Semyon Monakhov

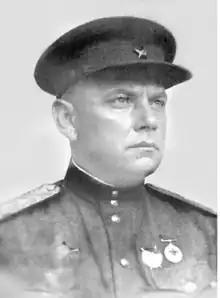
Monakhov, c. 1945

Semyon Filippovich Monakhov (13 February 1900 – November 1959) was a Soviet Army major general who held brigade and divisional commands during World War II.